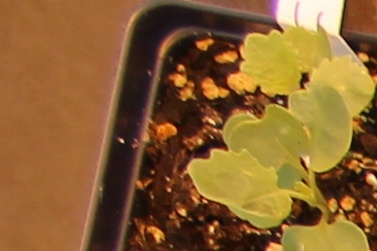
Label: Canola